Swamps of the Blue Mountains

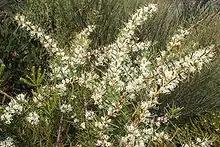
Hakea teretifolia 3 Kurnell smaller

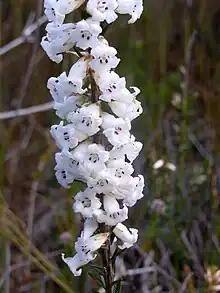
Flowering heath Elvina track

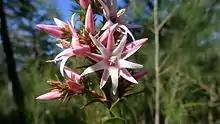
Pink swamp heath (6076533444)

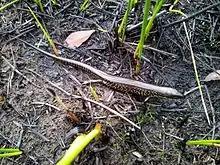
Eulamprus leuraensis - The Blue Mountains Water Skink

Fauna is also diverse with the swamps supporting a range of vertebrate and invertebrate species including insects, birds, amphibians, reptiles and marsupials. According to the NSW office of Environment and Heritage, there has never been a systematic fauna survey carried out across all of the swamp communities. However, there are several rare and endangered species that have been recorded living permanently or on a transient basis within them.